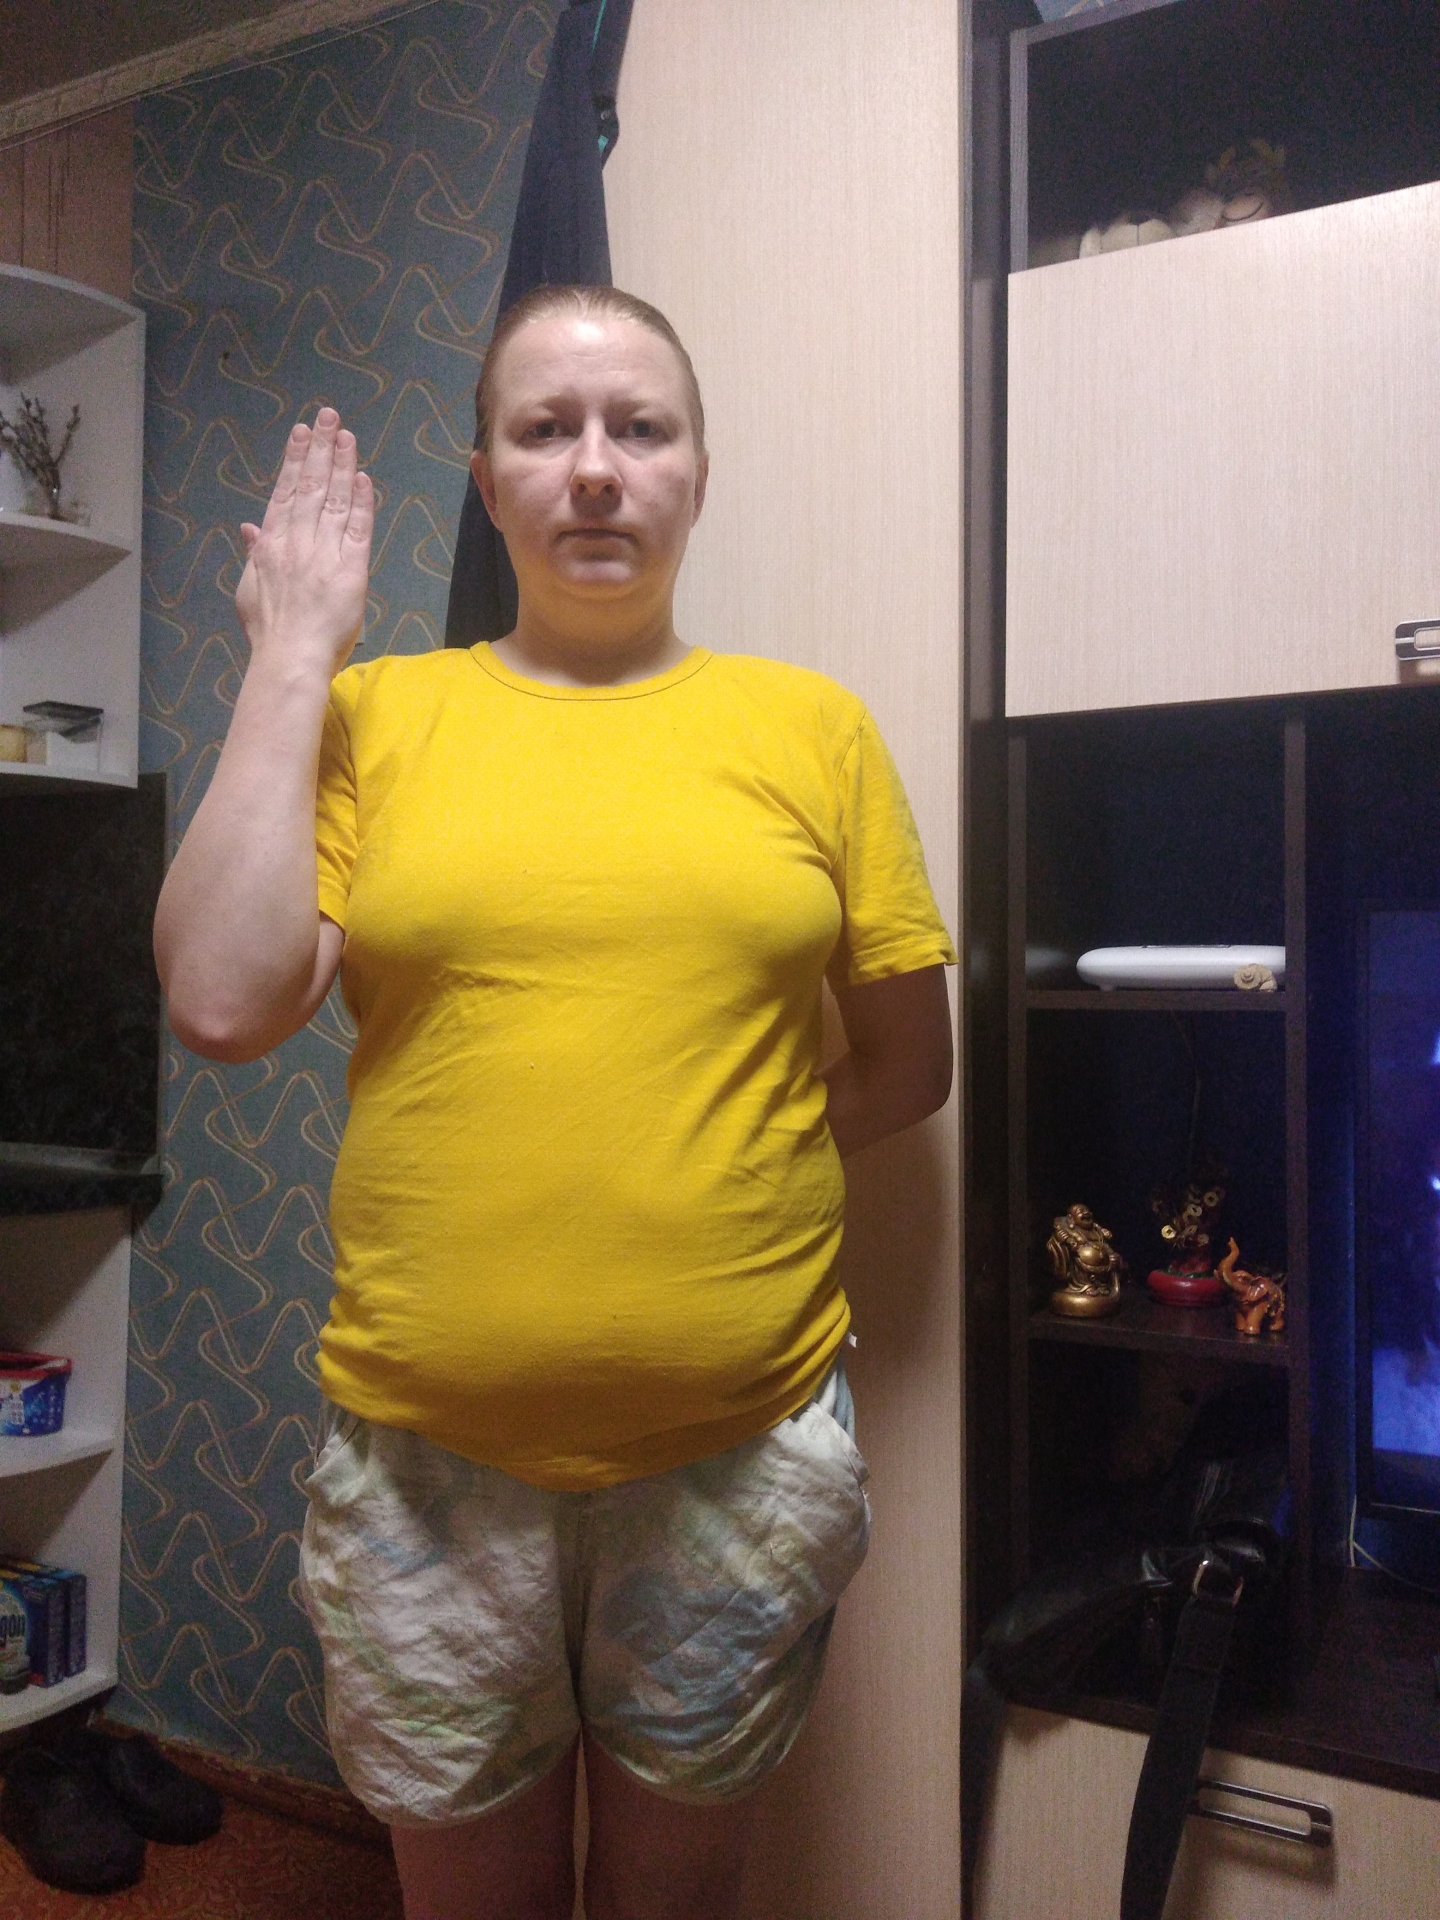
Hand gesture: stop_inverted